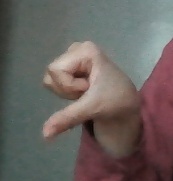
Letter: waw